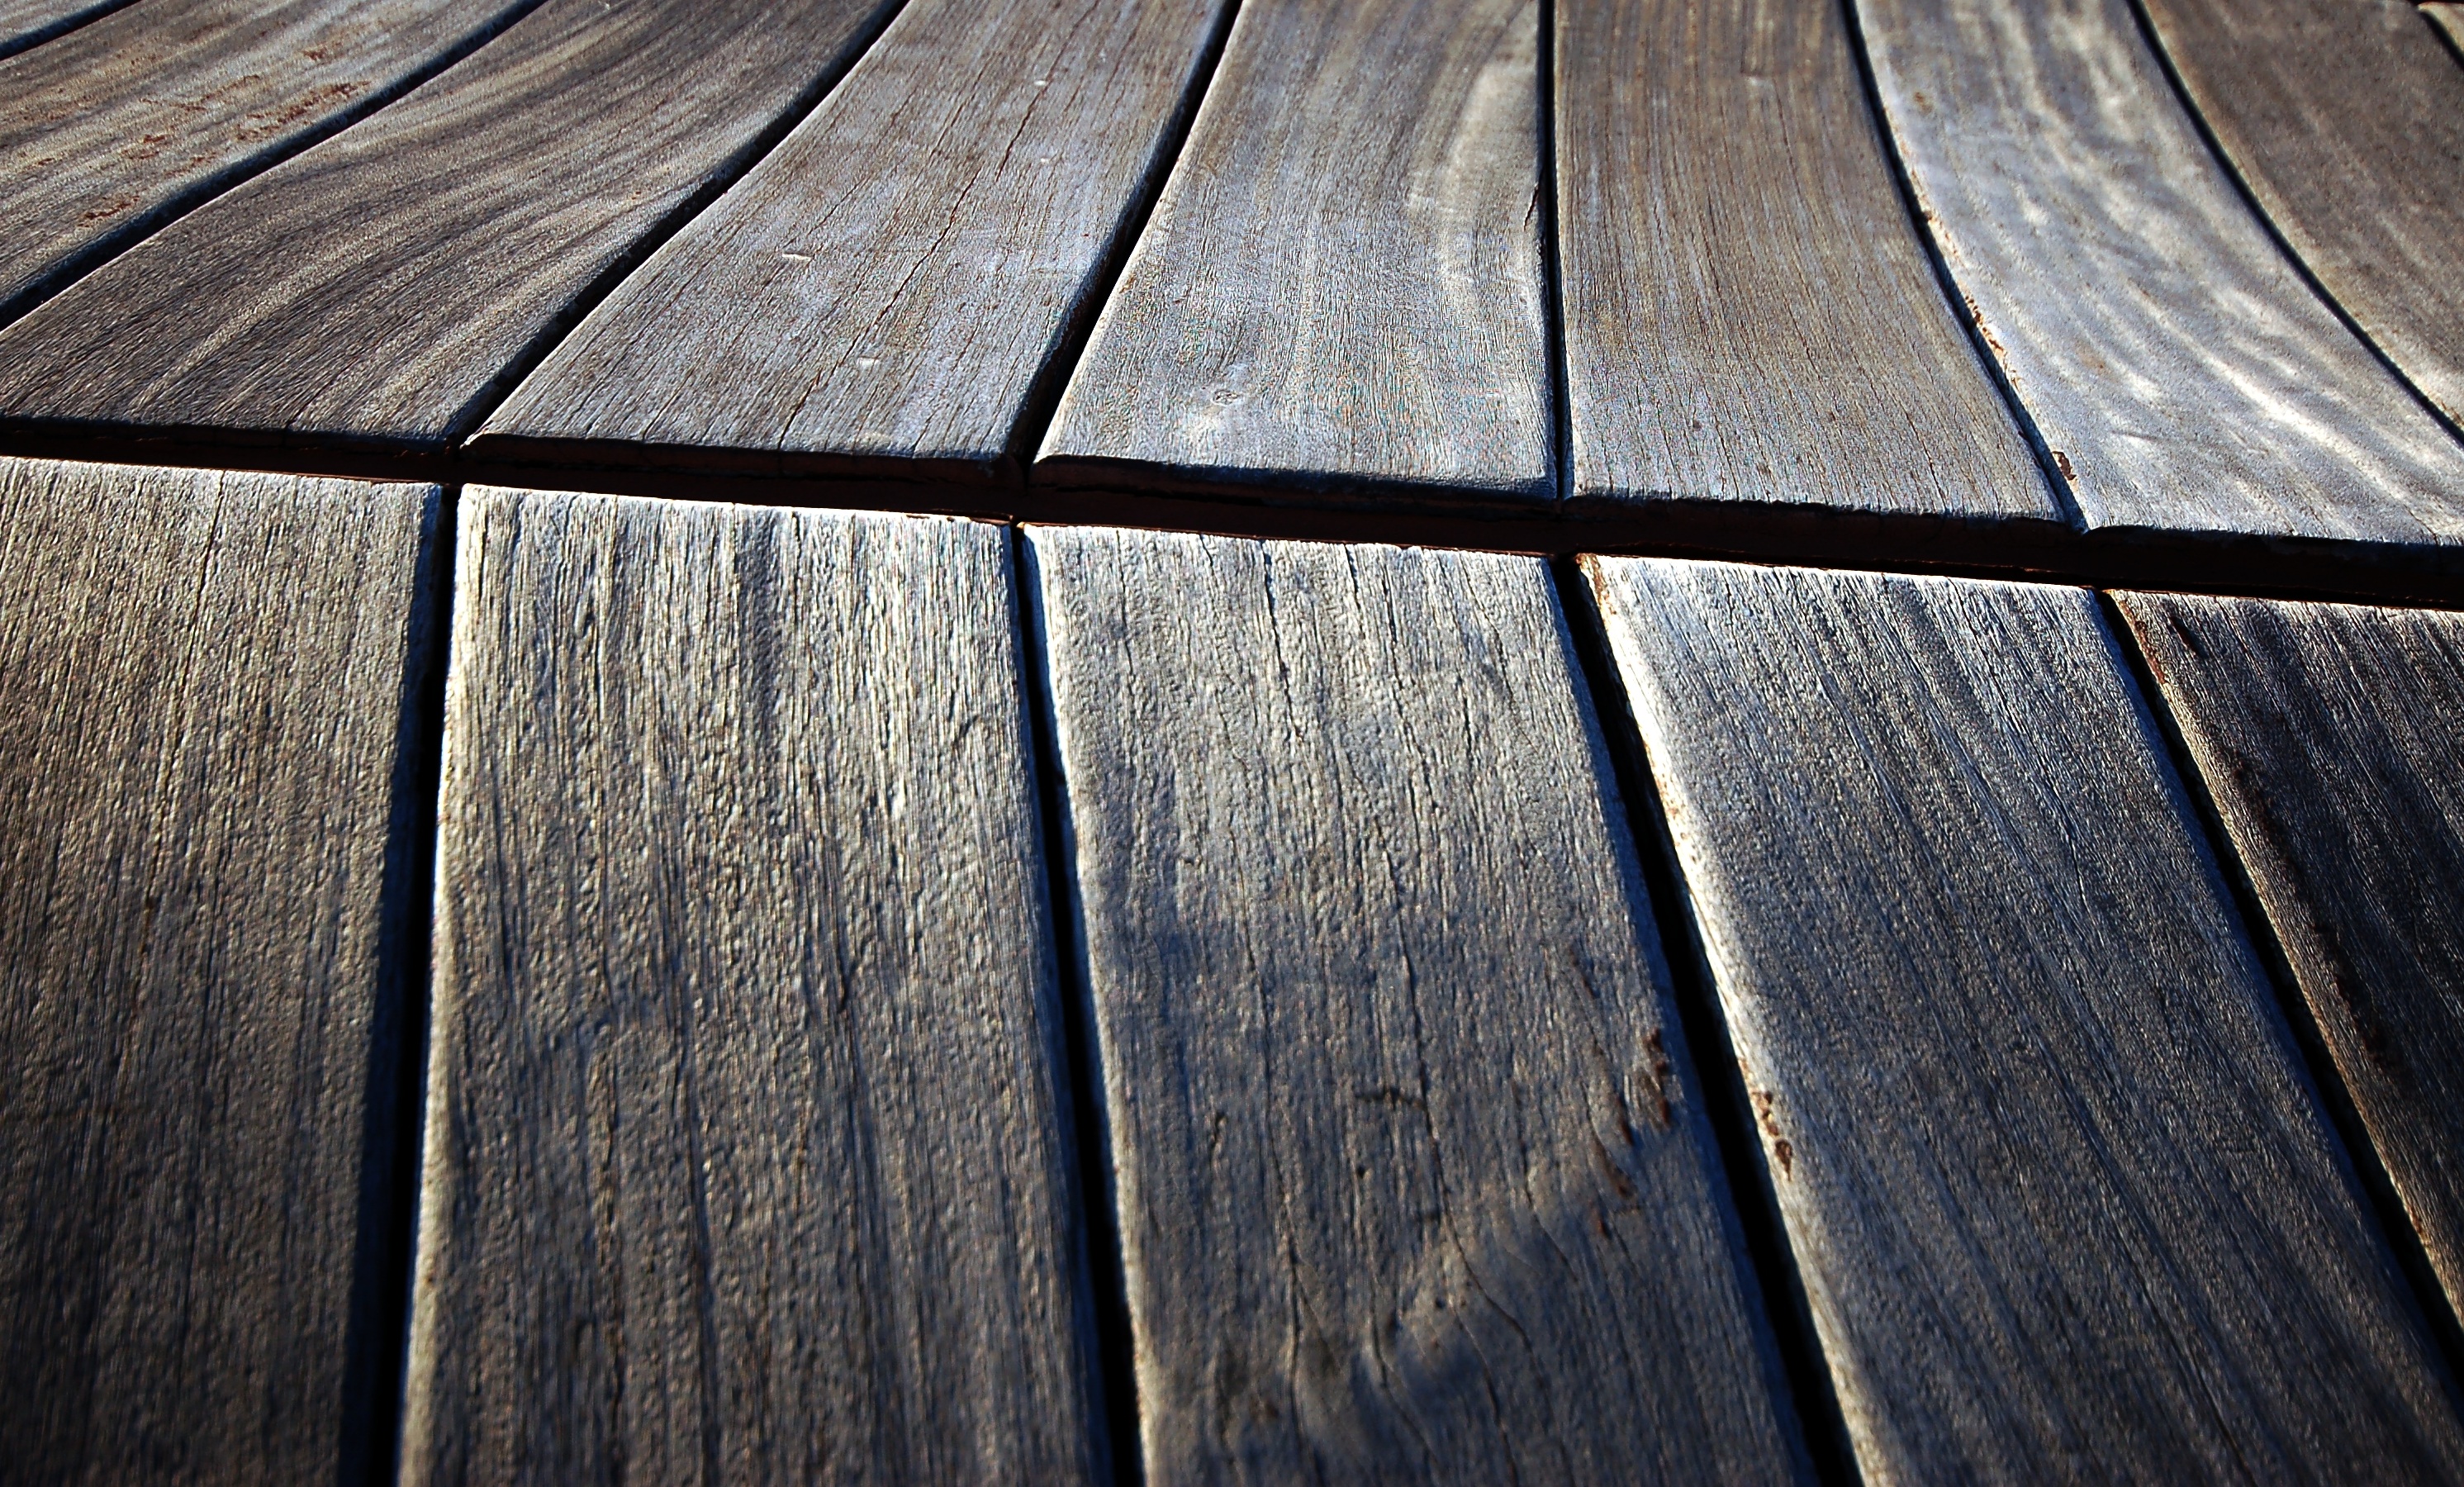
wood, texture, plank, floor, city, line, tile, lights, hardwood, symmetry, flooring, wood flooring, laminate flooring, wood stain